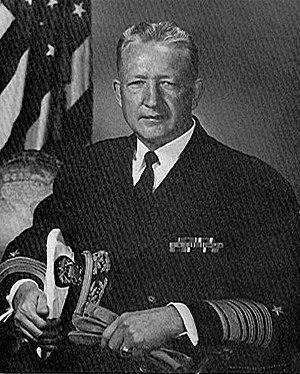
Le vice-chef des Opérations navales est un officier de la marine des États-Unis et l’officier au deuxième rang le plus élevé dans le département de la Marine des États-Unis. Dans le cas où le chef des Opérations navales est absent ou est empêché d'exercer ses fonctions, le VCNO assume les fonctions et responsabilités du CNO. Le VCNO peut également effectuer d'autres tâches que le CNO lui assigne. Le VCNO est nommé par le président des États-Unis, et doit être confirmée par un vote à la majorité des voix au Sénat des États-Unis. Le VCNO est nommé automatiquement amiral quatre étoiles.